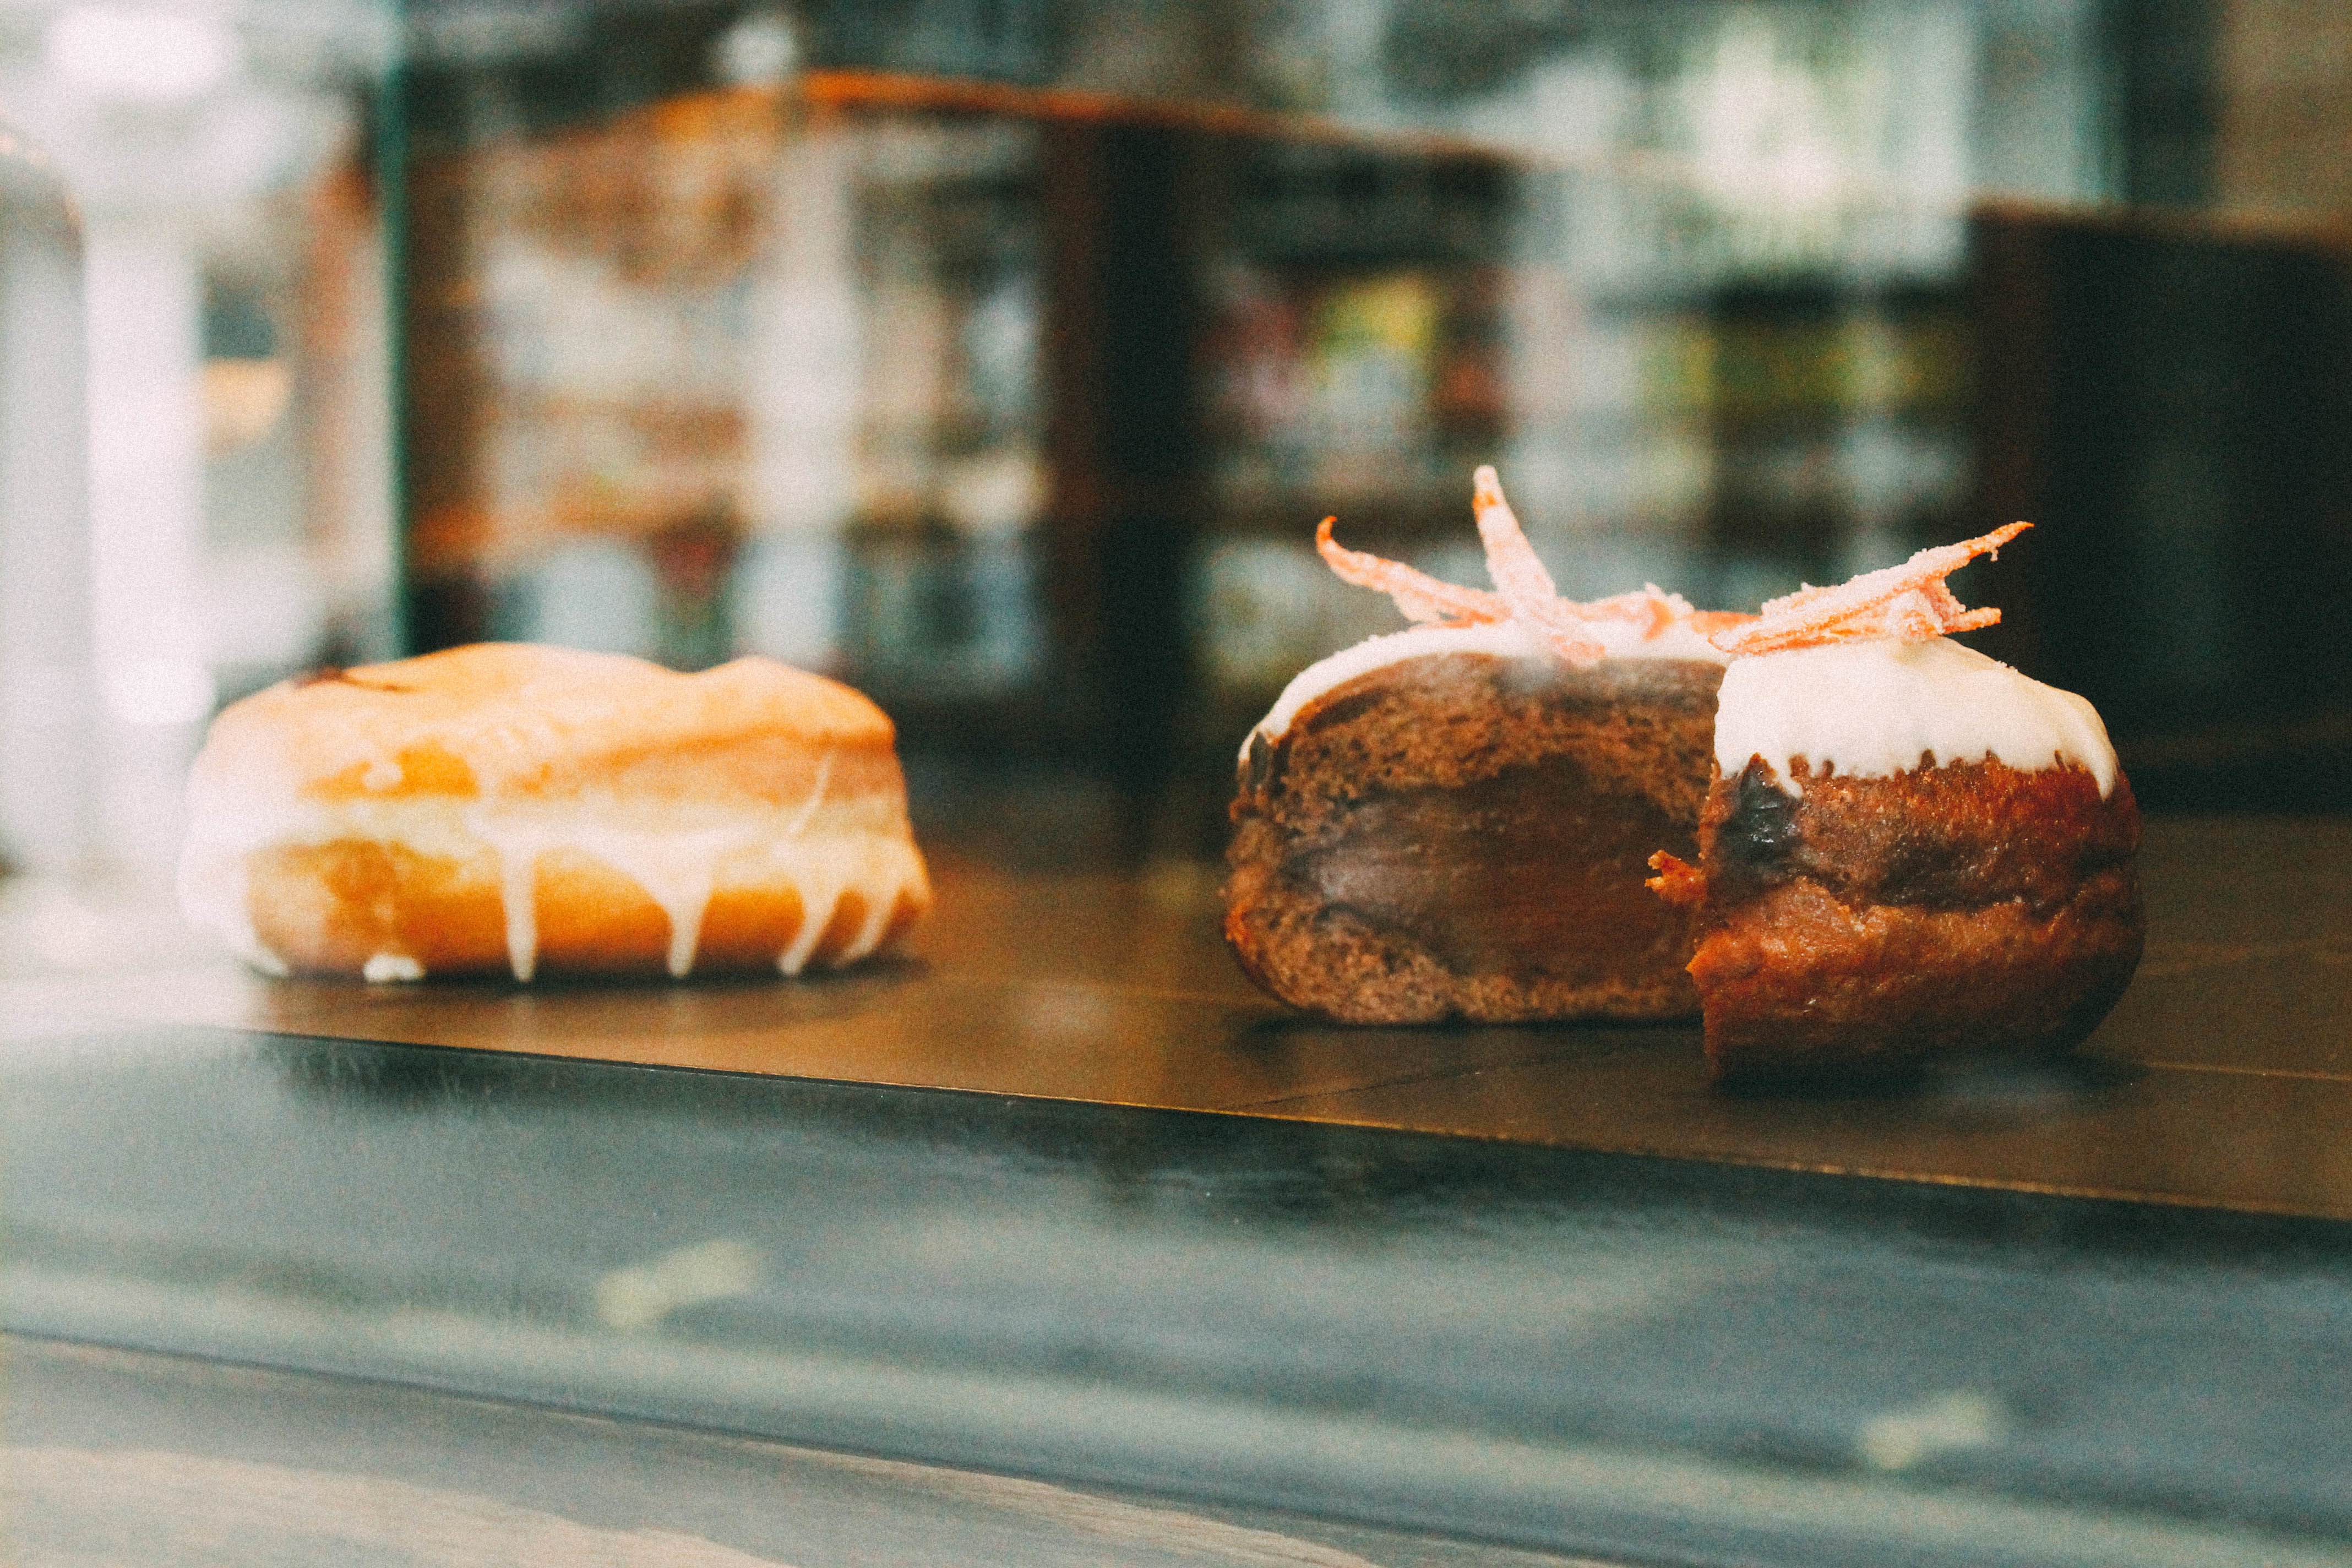
meal, food, cooking, produce, baking, dessert, human action